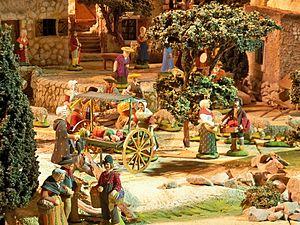
détail de la crèche de l'hotel de ville d'Avignon, Vacluse, France, exécuté par les Ateliers Marcel Carbonel.
Une crèche provençale est une crèche de Noël comportant des personnages traditionnels de la Provence, les santons et s'inspirant de la vie locale et dont l'invention date du XVIIIᵉ siècle.